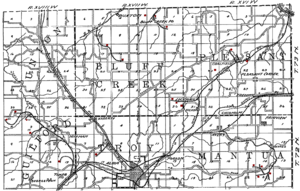
La ville américaine d’Albia est le siège du comté de Monroe, dans l’État de l’Iowa. Elle comptait 3 766 habitants lors du recensement de 2010.